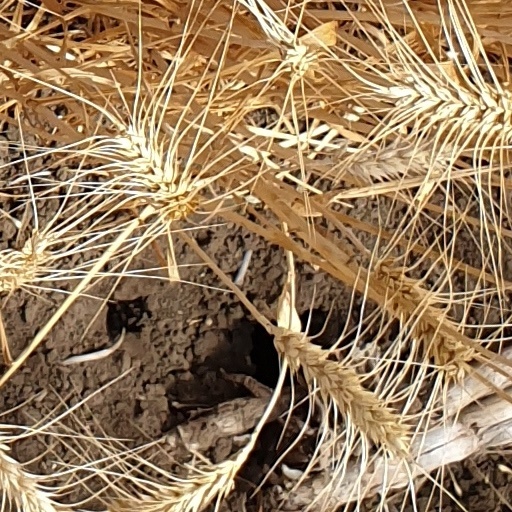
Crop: wheat